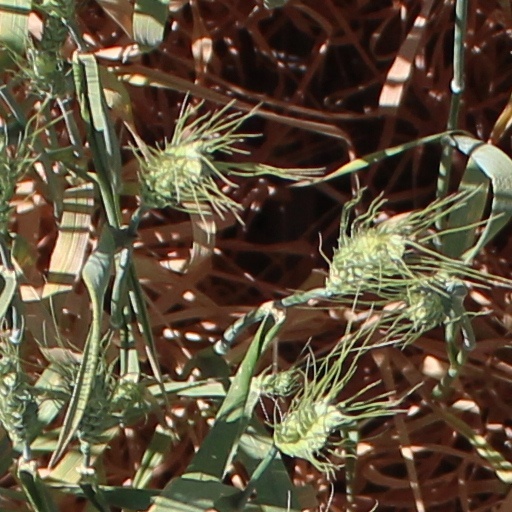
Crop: wheat